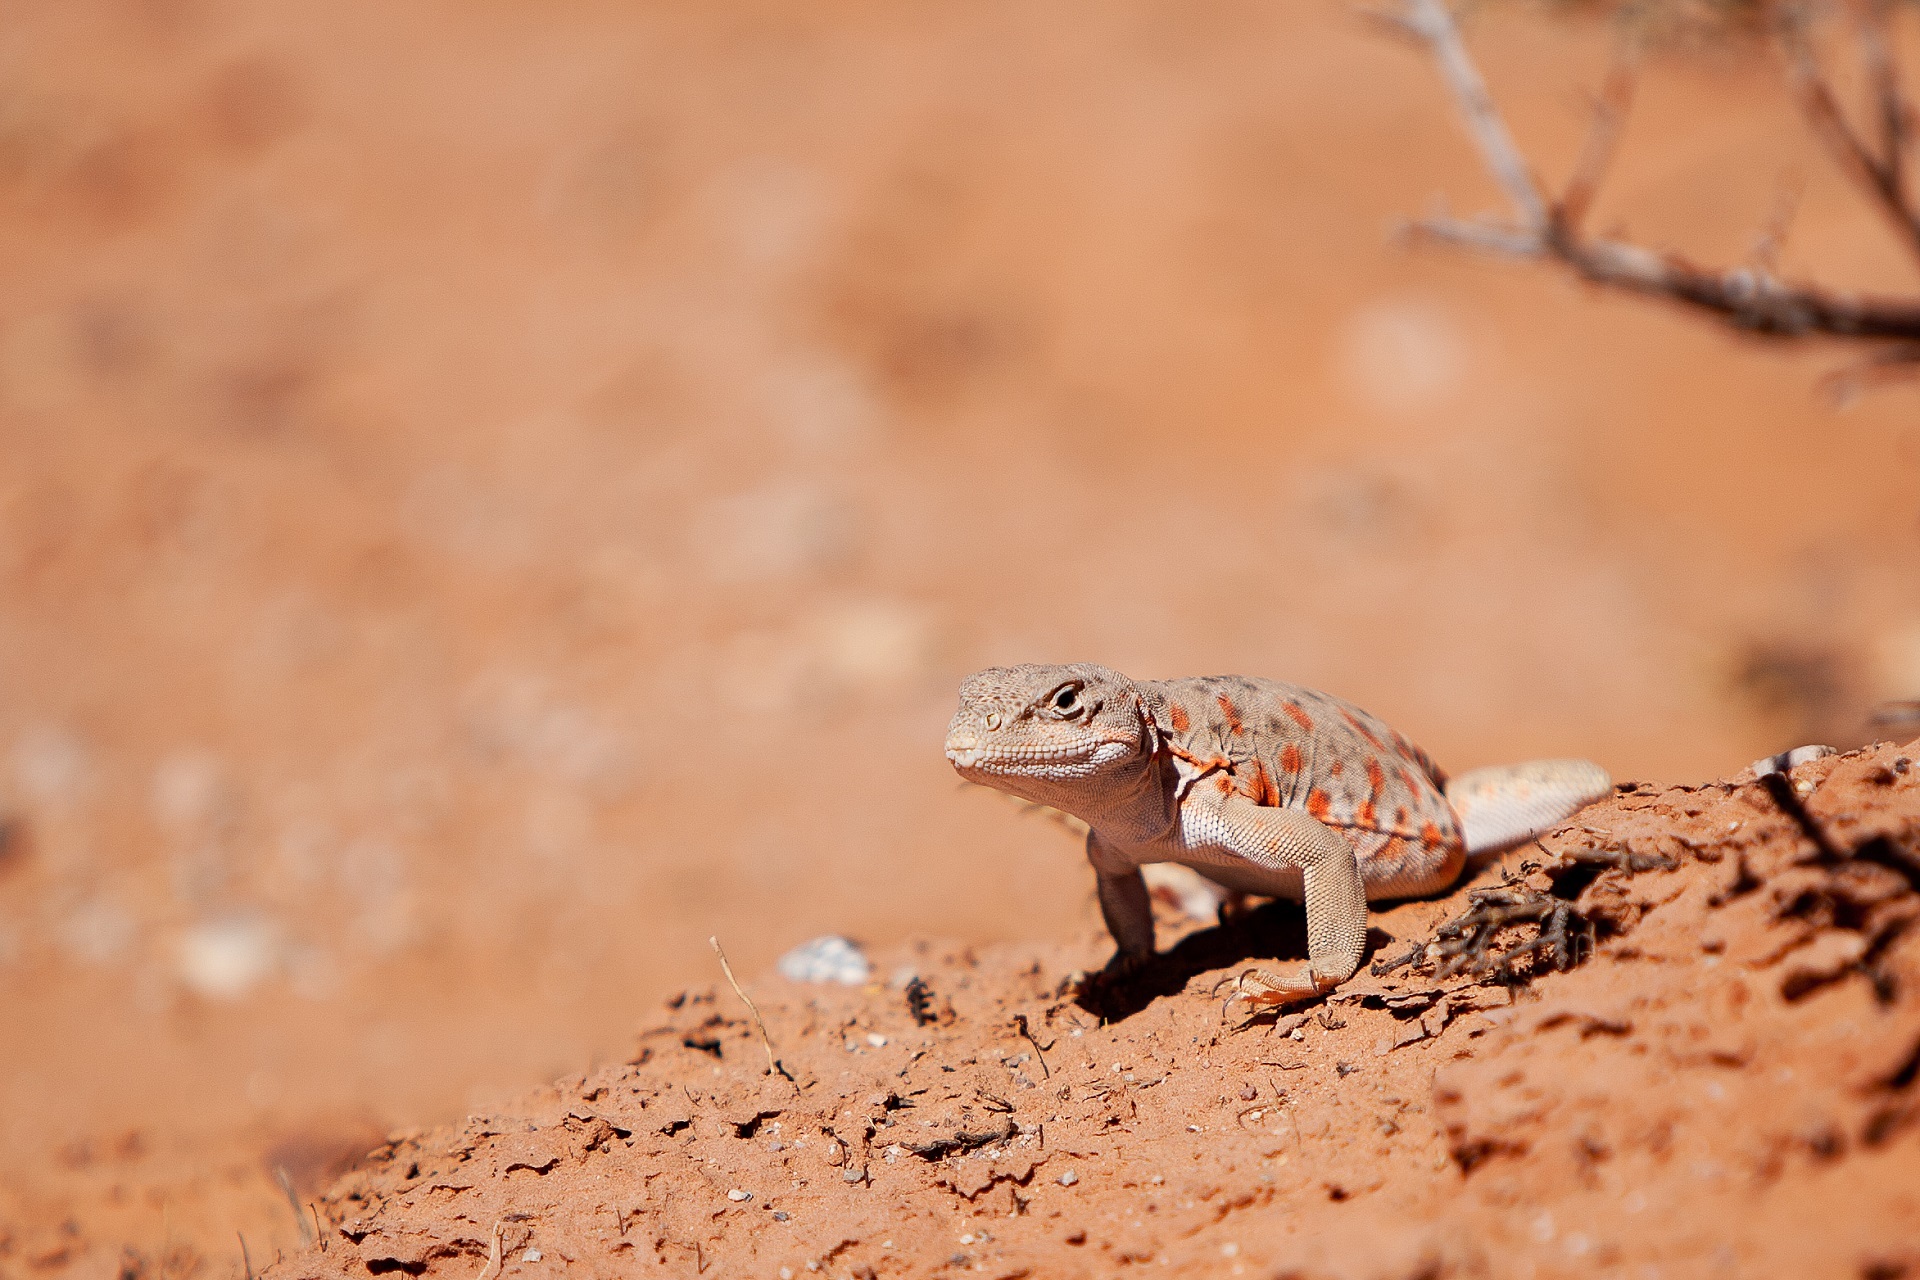
nature, desert, animal, wildlife, wild, reptile, fauna, lizard, gecko, close up, vertebrate, macro photography, agamidae, scaled reptile, long nosed leopard lizard